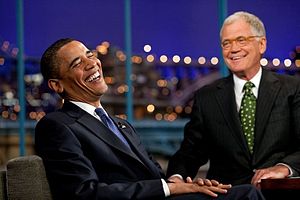
Late-night talkshow
David Letterman interviewer Barack Obama på The Late Show with David Letterman.
Late-night talkshows er en genre of talkshows, der er populær i USA, hvor formatet stammer fra. Typisk sendes de meget sent på aftenen hver dag og inkluderer elementer såsom en stand-up-monolog om dagens nyheder, interviews med gæster, sketches og musiknumre. Ofte har talkshowet også et husorkester, som spiller covers i pauserne og evt. fungerer som back-up for gæstemusikerne. Late-night talkshow-konceptet blev gjort populært af Johnny Carson med The Tonight Show Starring Johnny Carson på NBC.